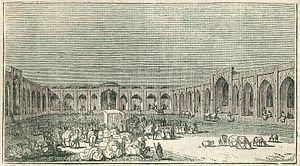
L'eyalet ou pachalik de Hüdavendigâr est une province de l'Empire ottoman située en Anatolie, sur le mer de Marmara, créée en 1827 par division de l'ancien eyalet d'Anatolie. Sa capitale était Bursa. La réforme administrative de 1864, qui transforme les eyalets en vilayets, en fait le vilayet de Hüdavendigâr.